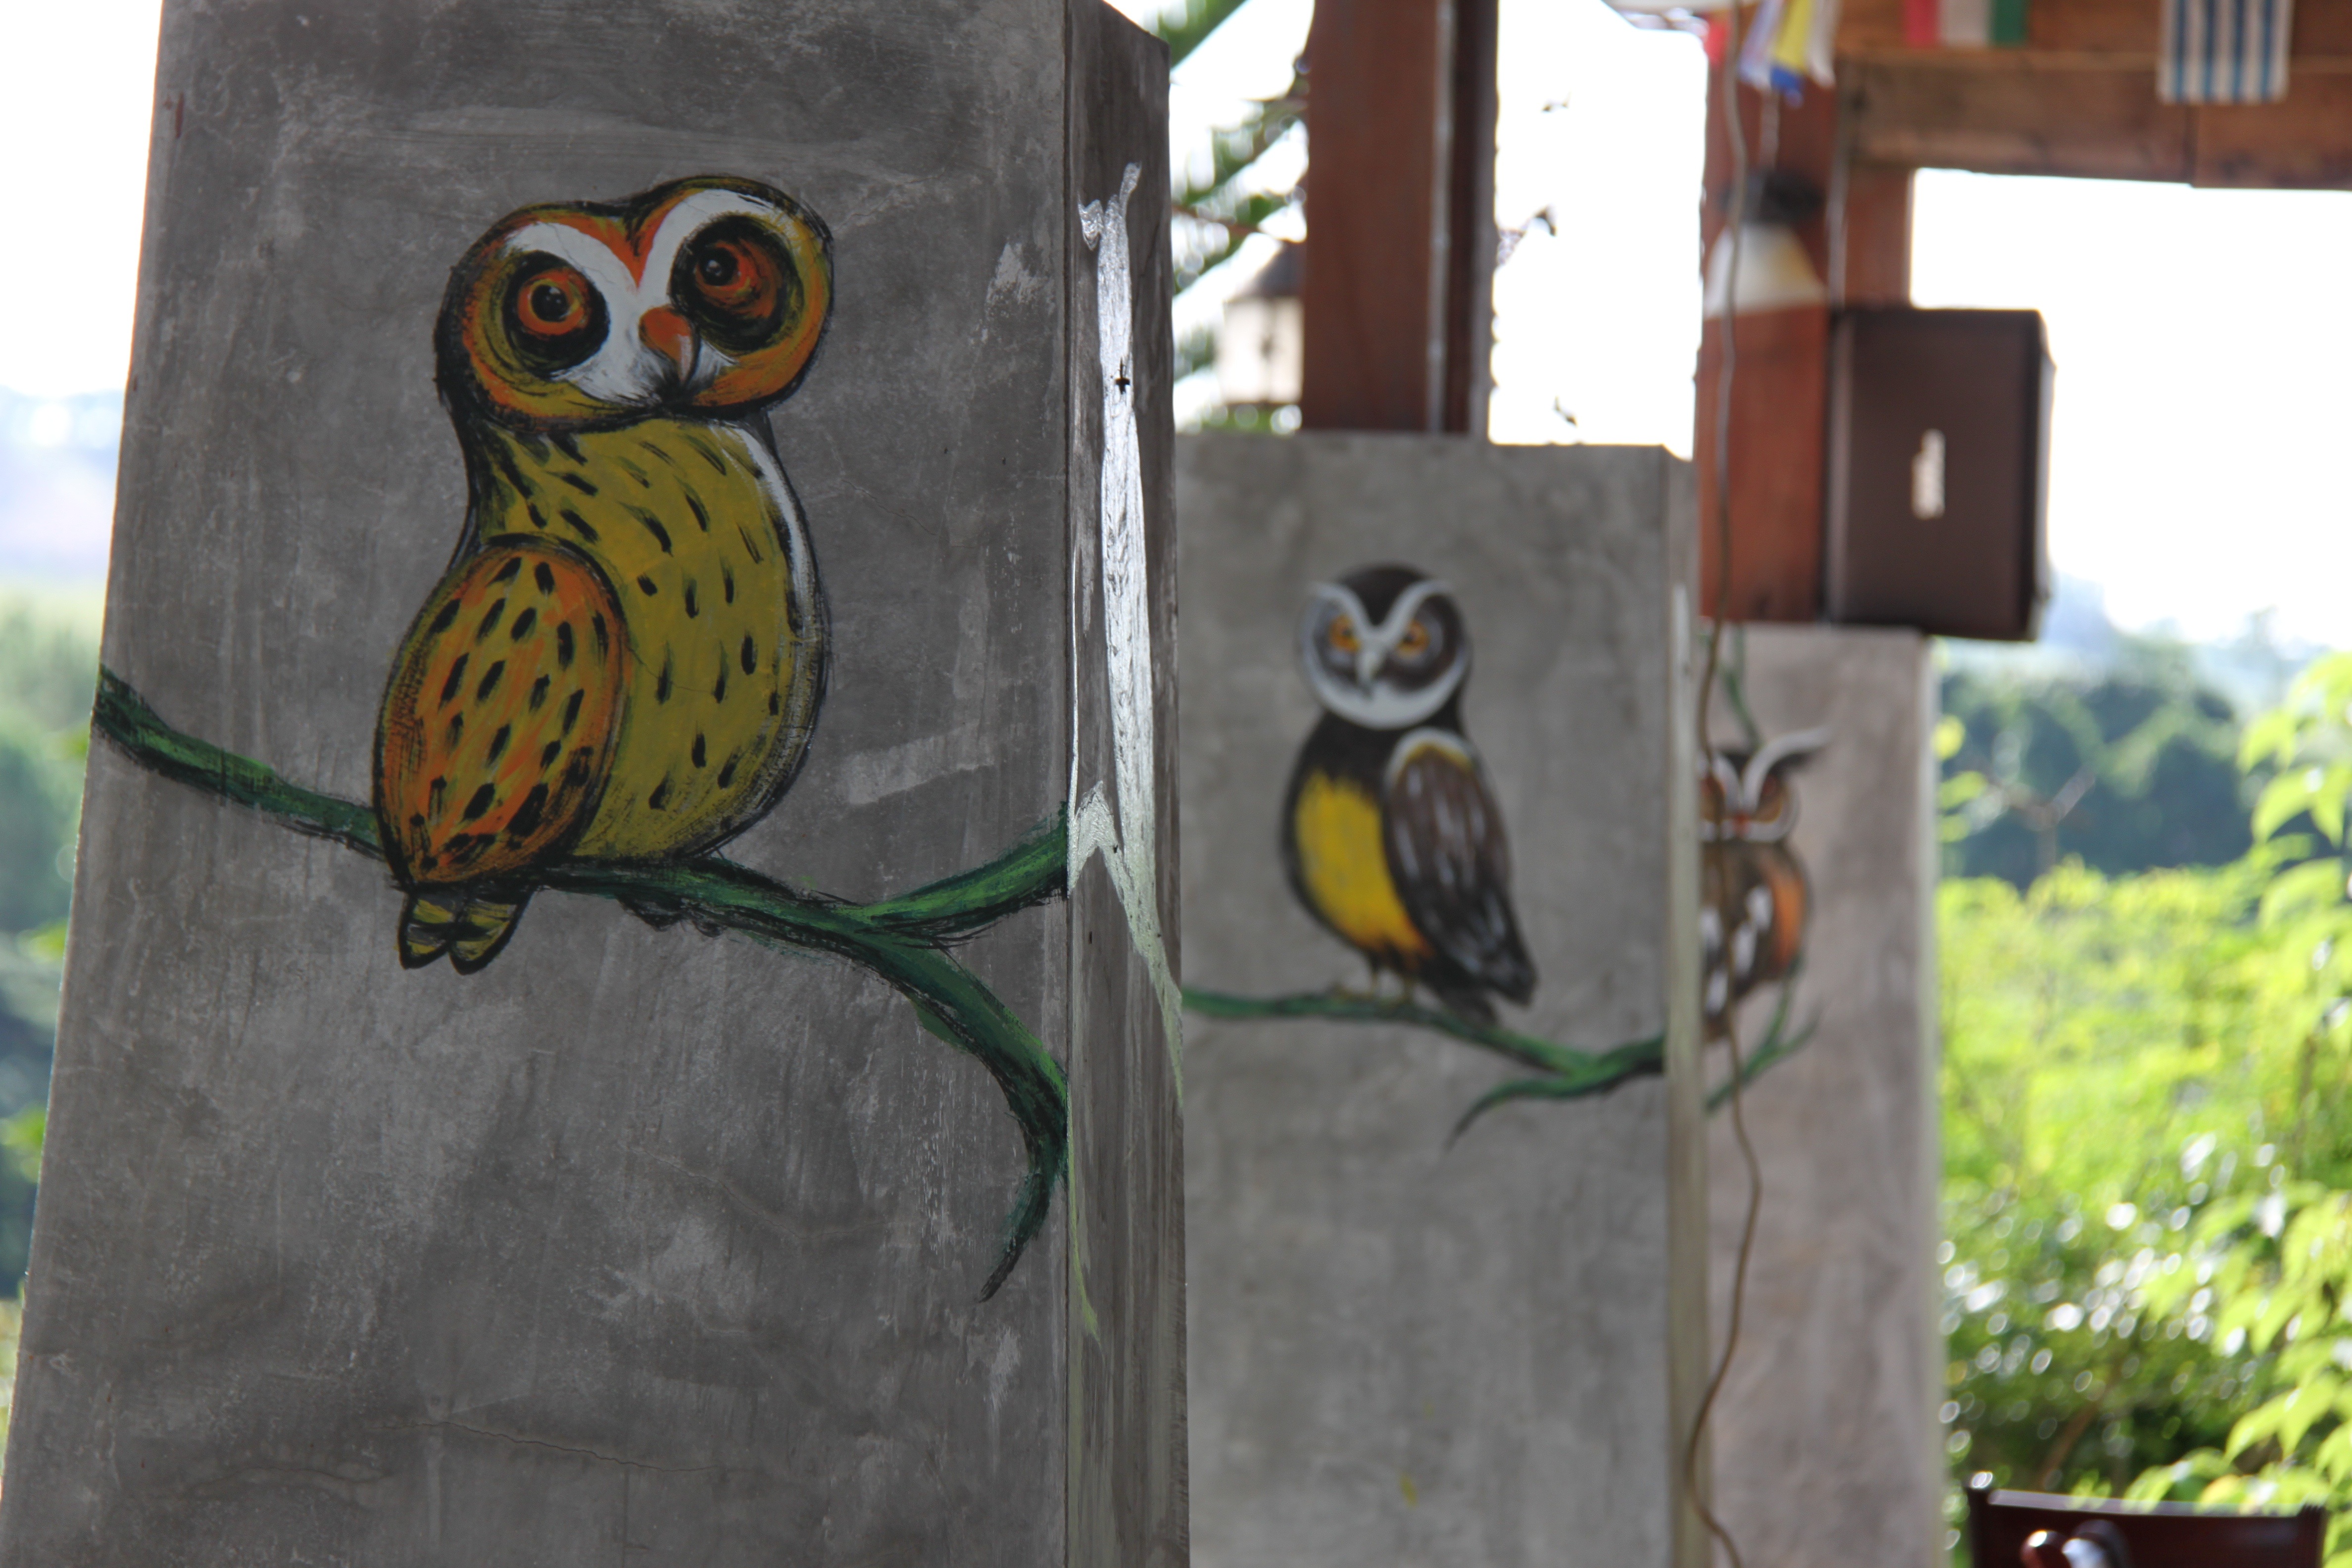
nature, forest, bird, wood, vacation, travel, green, scenic, natural, loft, asia, tourism, owl, thailand, art, cool, owl decoration